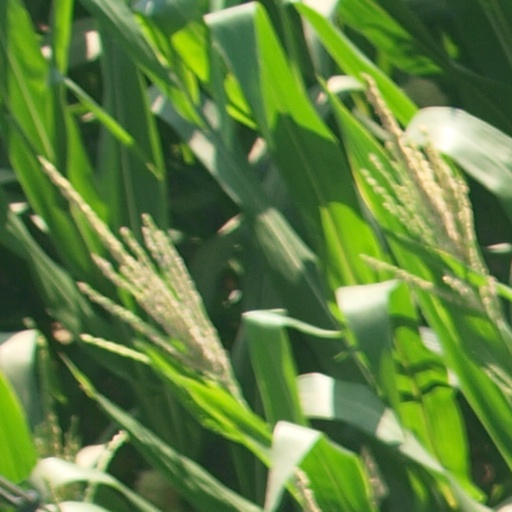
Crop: maize; corn